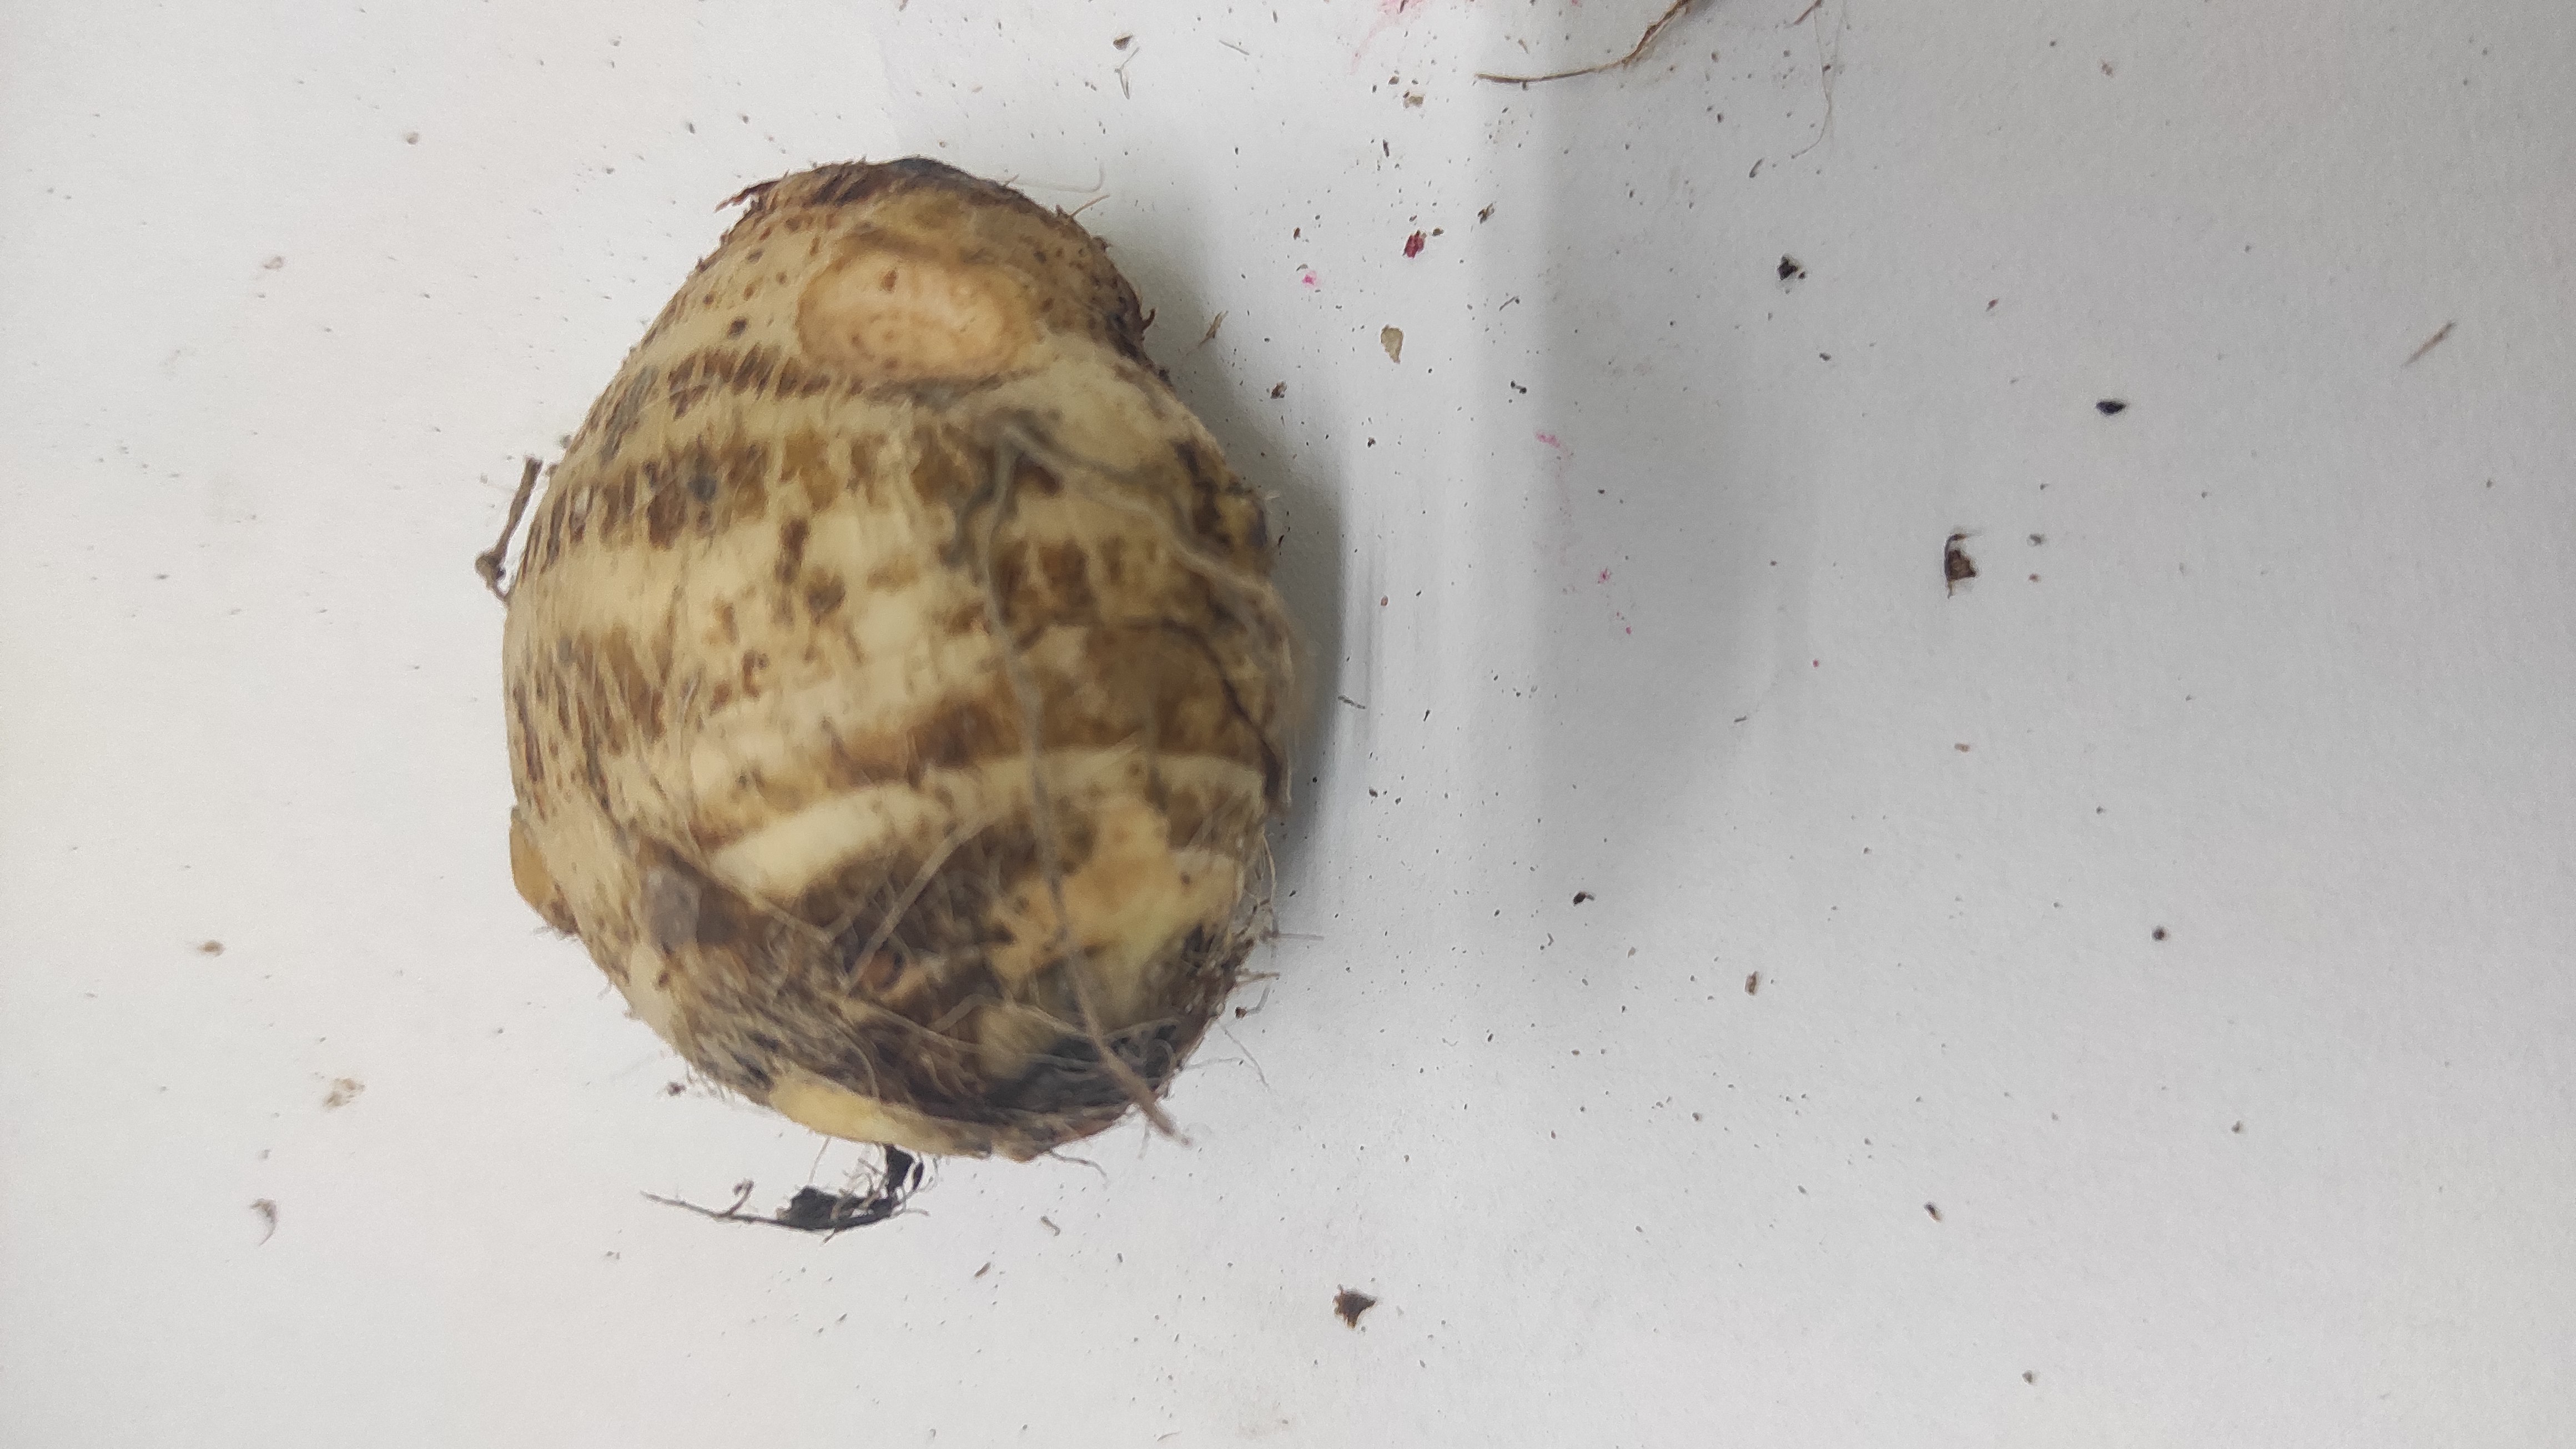
Crop: Taro root
Condition: Fresh